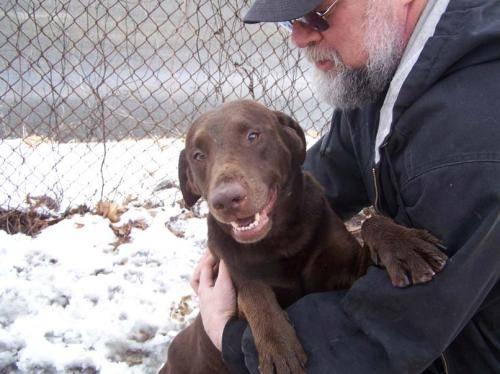
dog